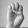
ASL letter: E